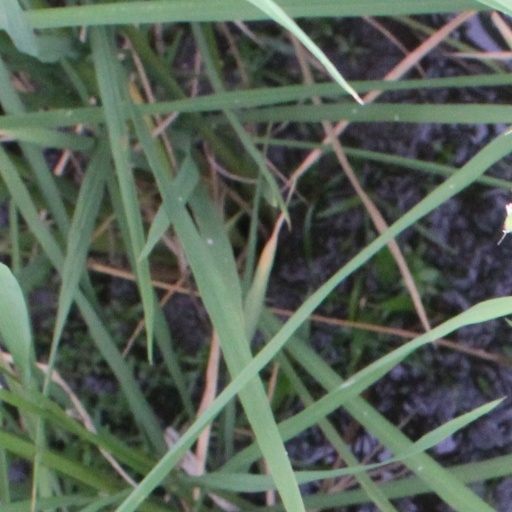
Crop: rice